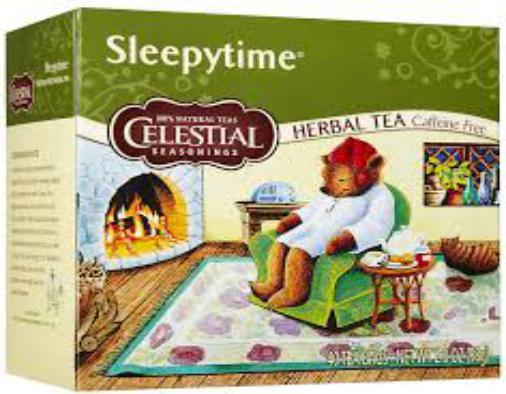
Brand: Celestial Seasonings
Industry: Food